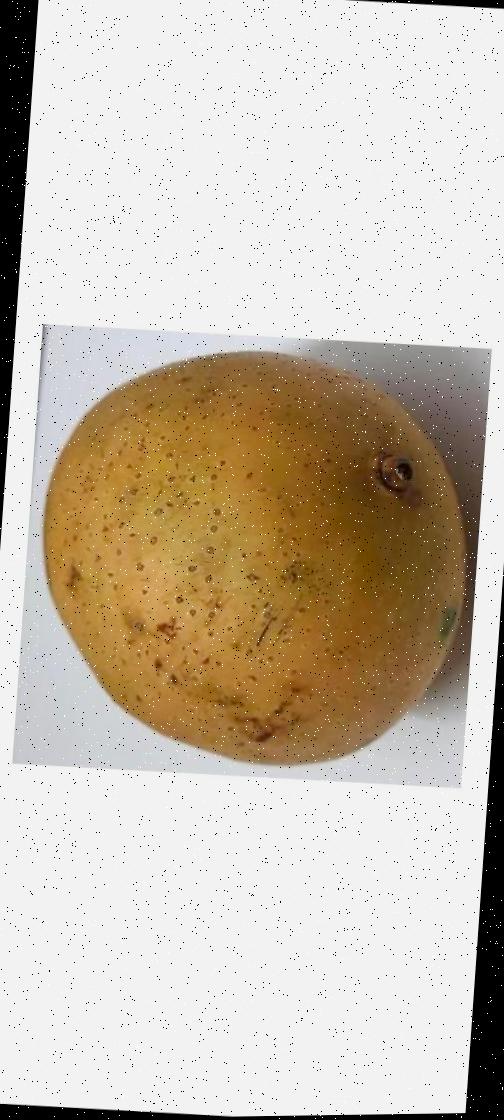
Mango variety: Ashshina Classic